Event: Nepal Earthquake
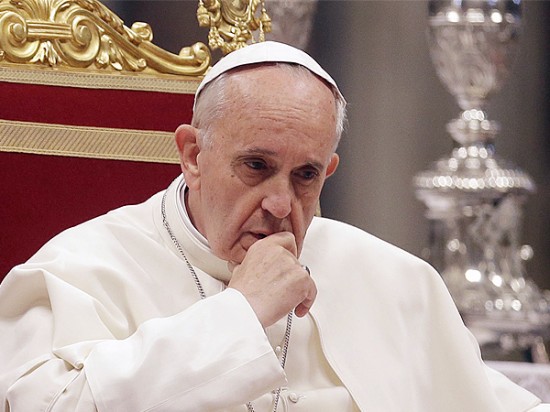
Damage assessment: no_damage